Chuvashia

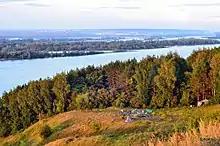
Volga River in Chuvashia

The Volga and Sura Rivers connect Chuvashia to a national and international water network. To the south, Volgograd, Rostov-on-Don, Astrakhan, the Caspian Sea, and Black Sea are directly reachable. To the west, the Volga River connects Cheboksary with Nizhny Novgorod, Yaroslavl, Moscow and the northern regions of Russia. By using river-sea vessels, cargo transportation is possible from Chuvash river ports all the way to Saint Petersburg, Novorossiysk (on the Black Sea), Astrakhan, and ports situated on the Danube River. However, the river is frozen from December through April. Cheboksary is a frequent stop on the many boat tours of the Volga.